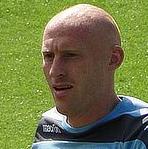
Age: 28